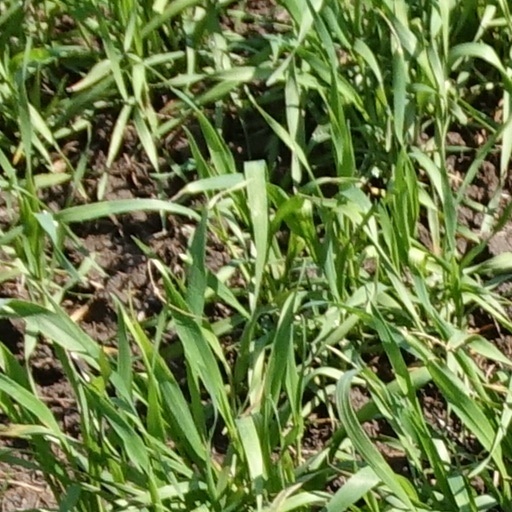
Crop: wheat